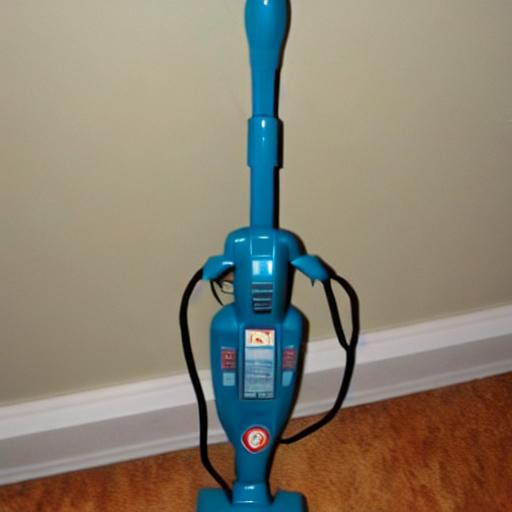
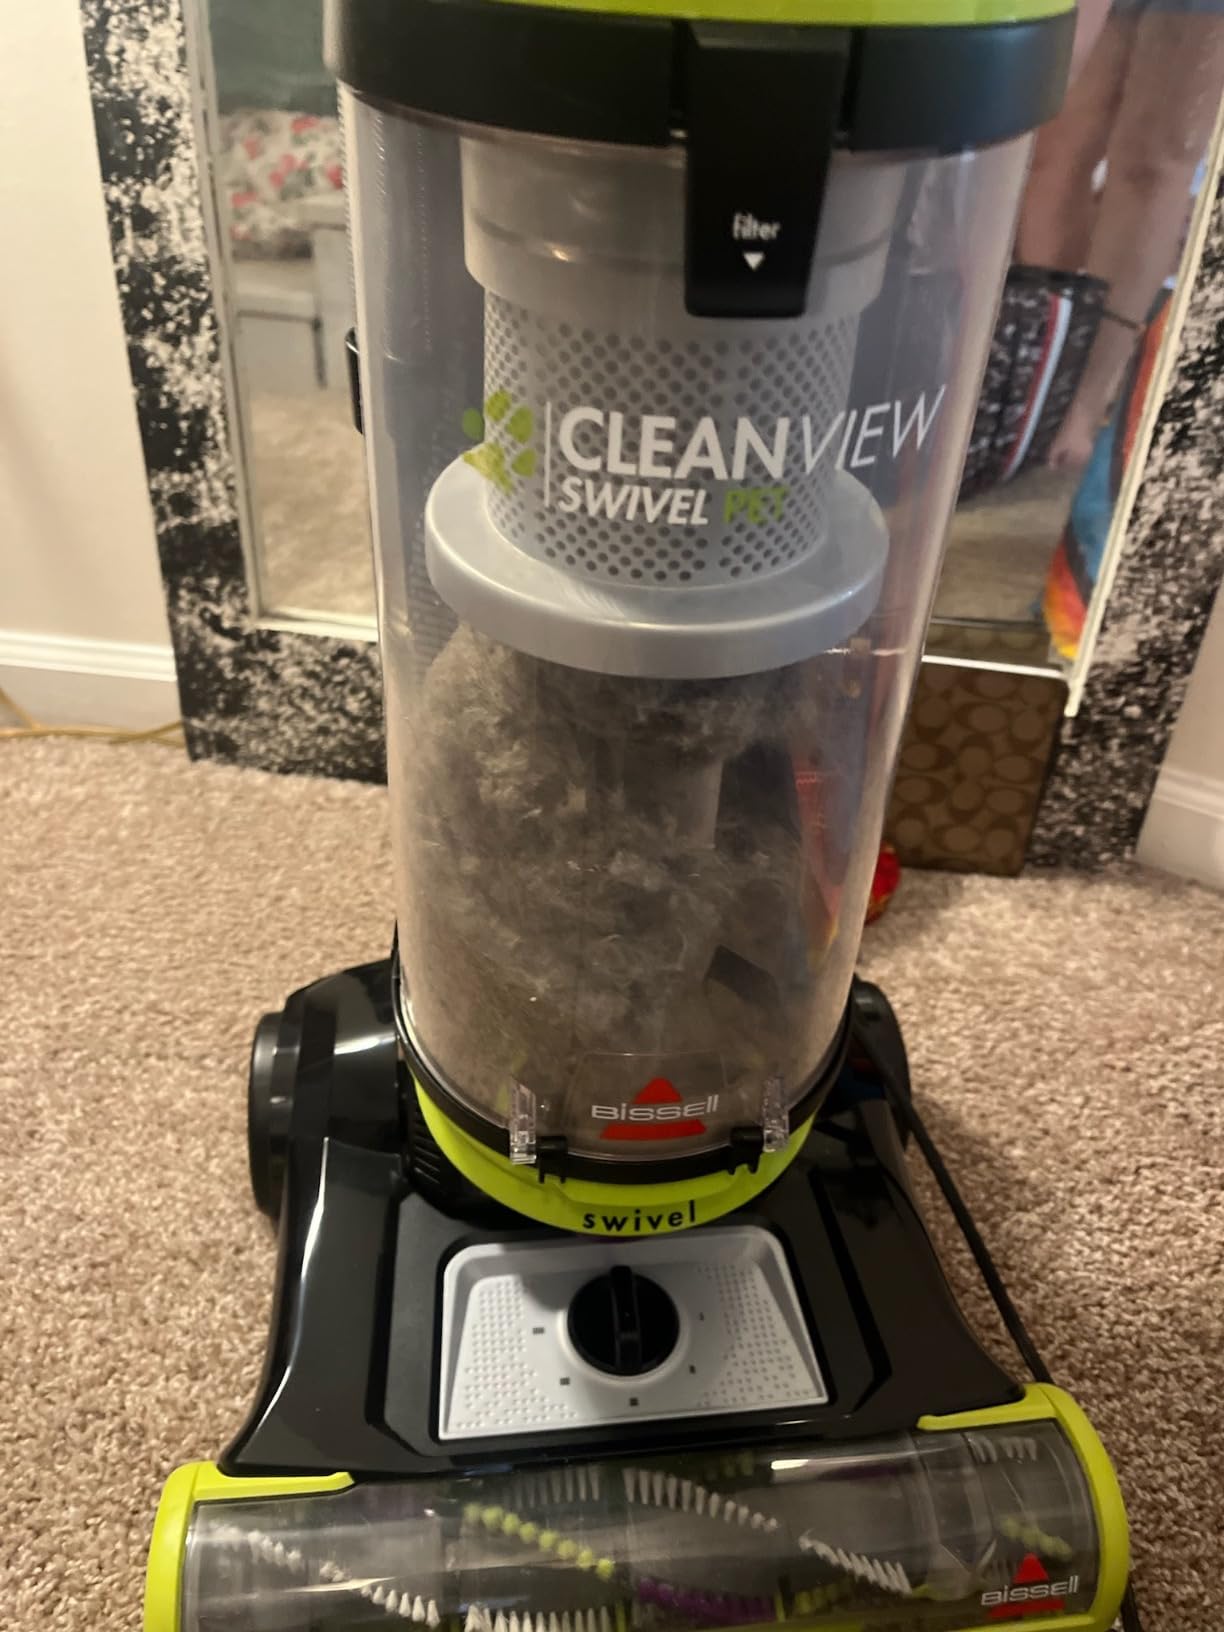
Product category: items_vacuum
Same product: no